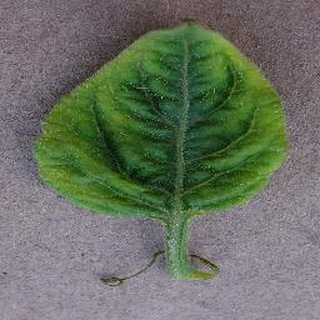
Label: tomato_yellow_leaf_curl_virus